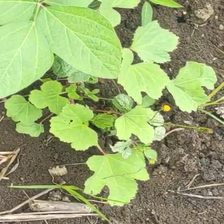
Weed species: Little_Mallow(Malva parviflora)